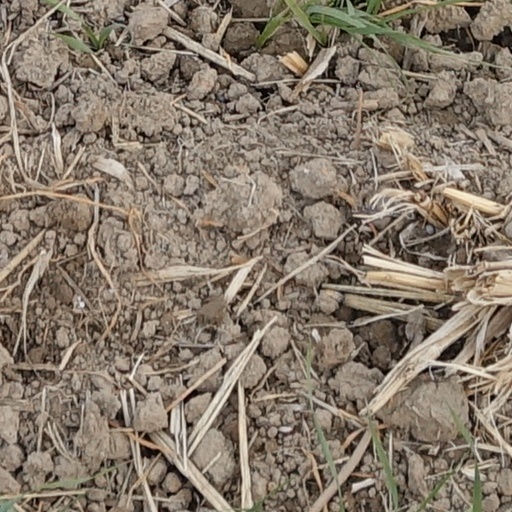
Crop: wheat